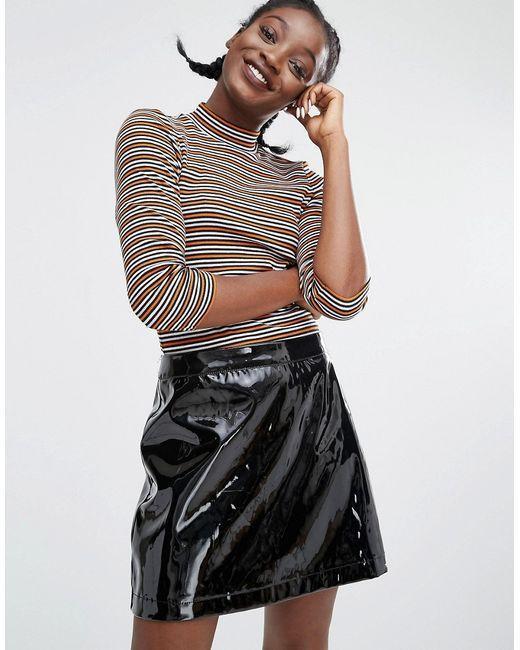
Streifendesign-Oberteil mit vollem Ärmel und Lederrock für Damen